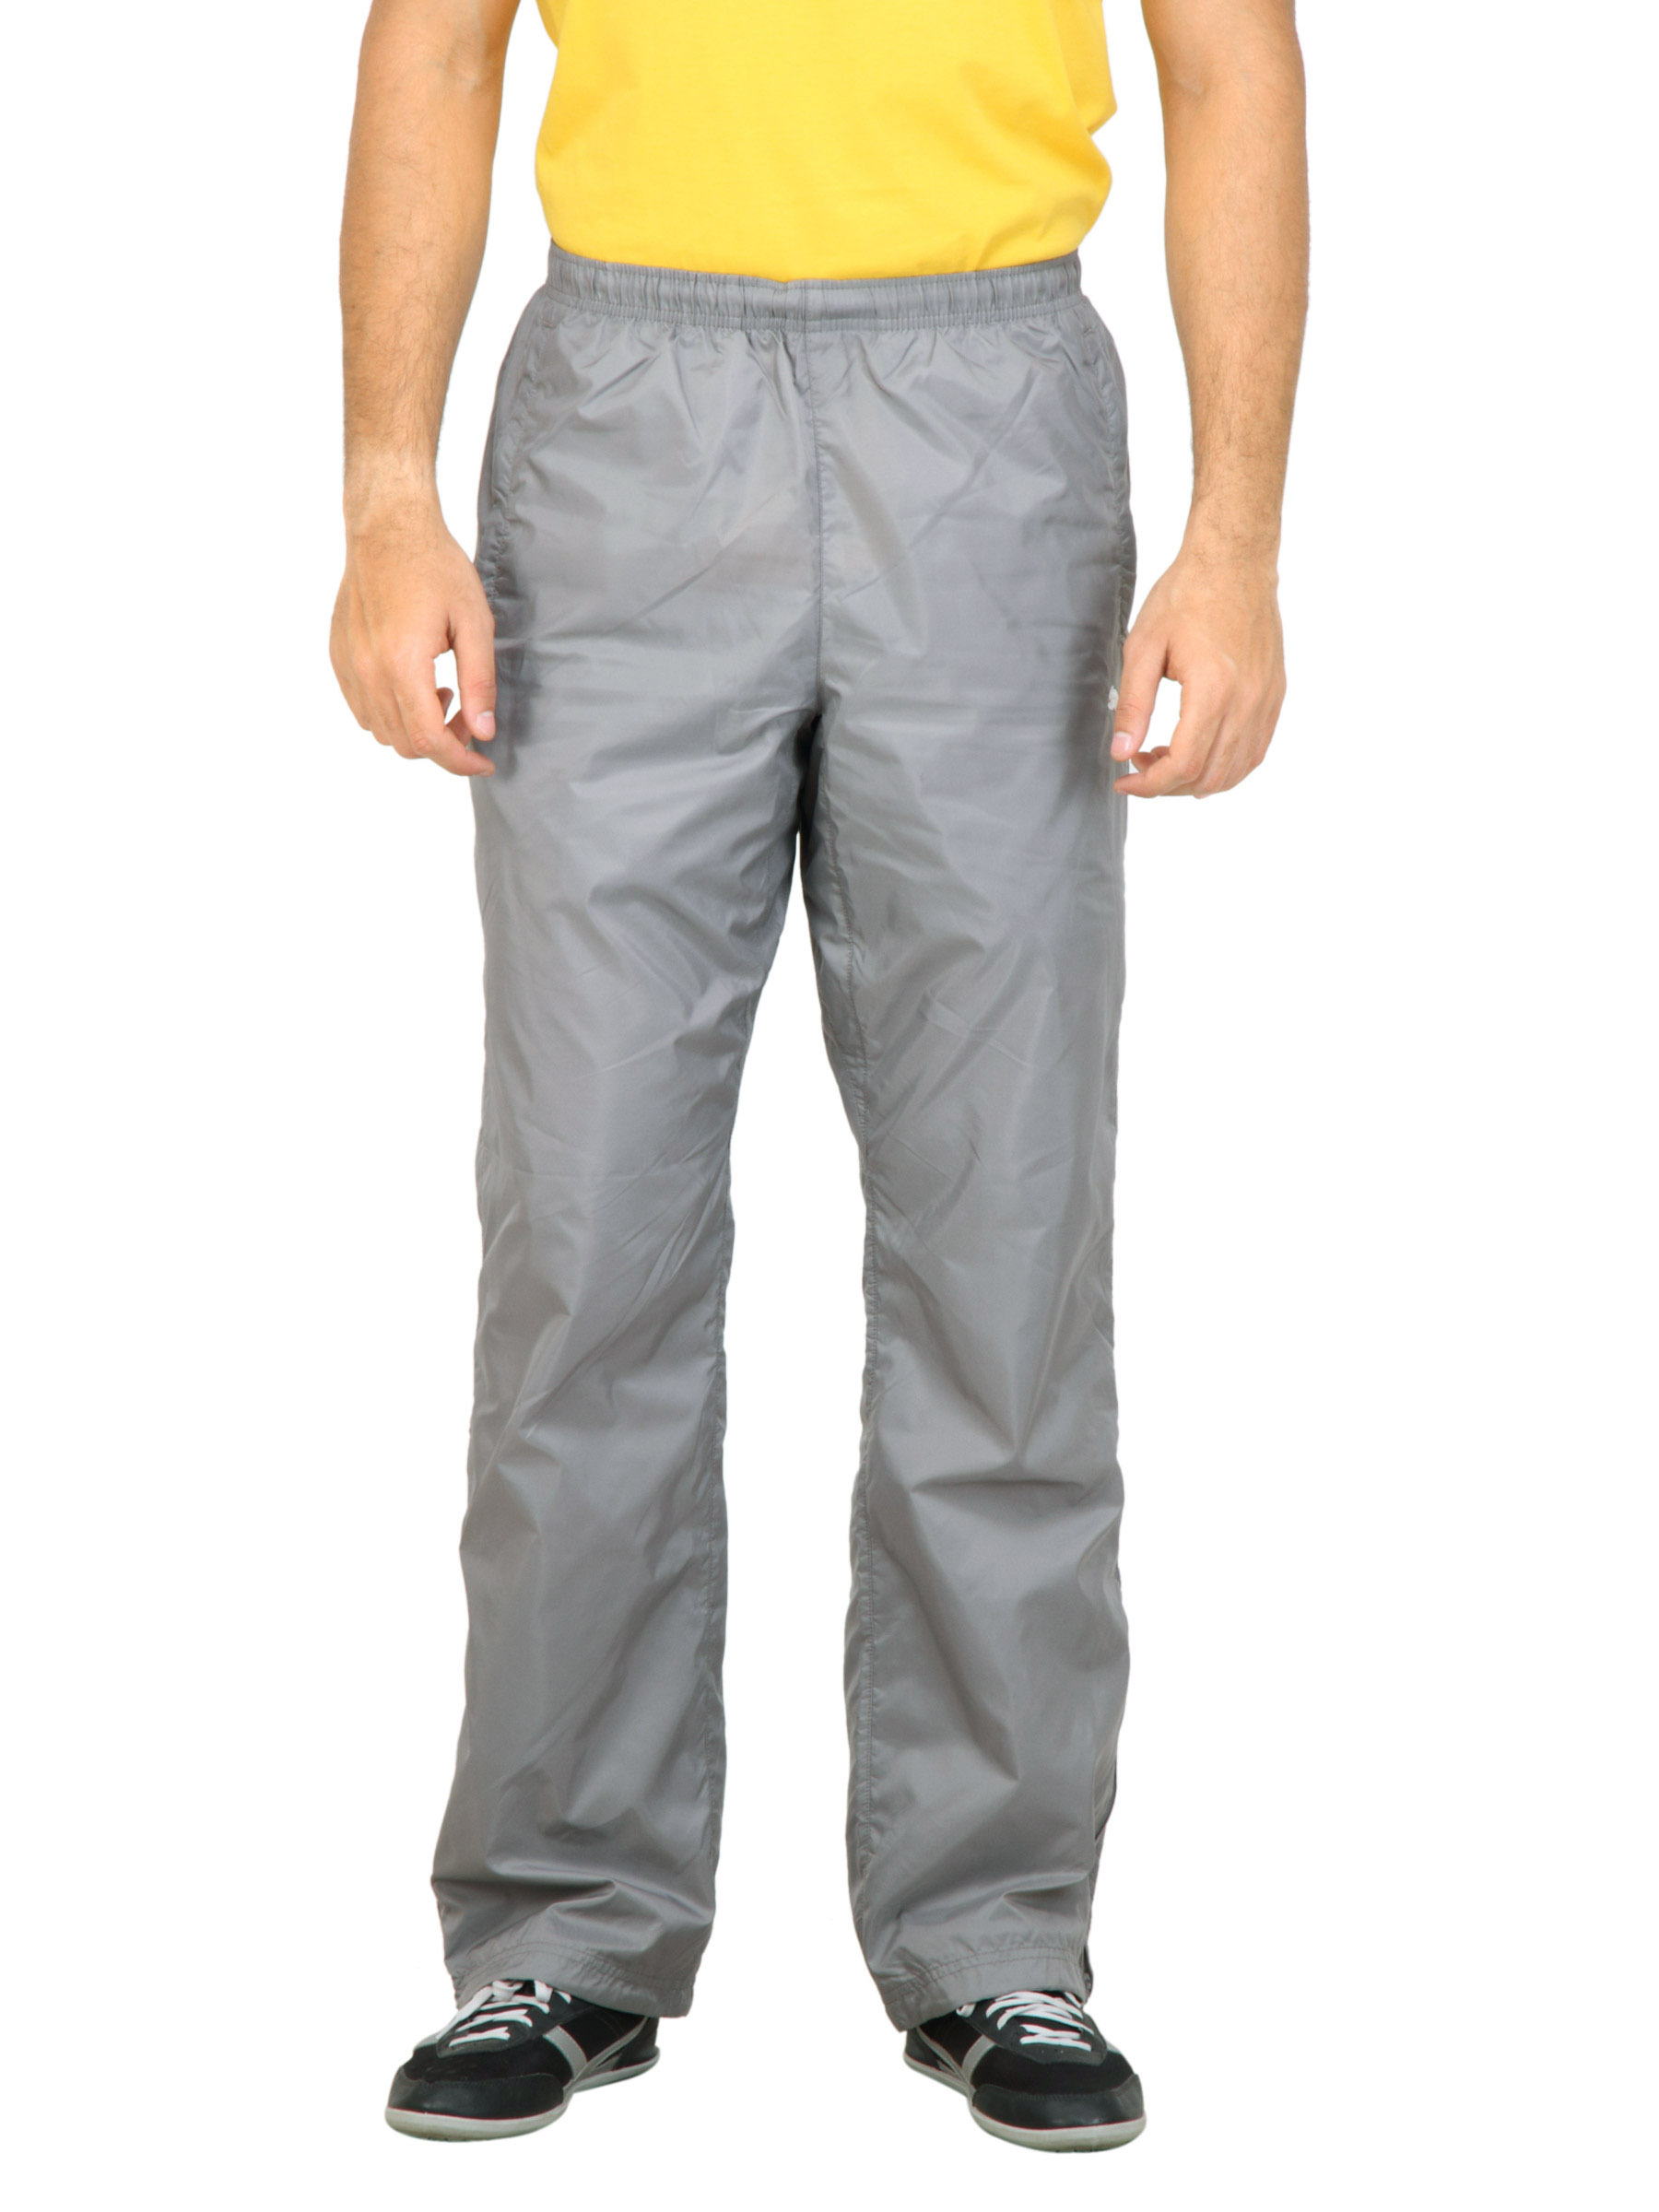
Puma Men South Africa  Grey Track Pant
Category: Apparel / Bottomwear / Track Pants
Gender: Men
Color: Grey
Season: Fall 2011
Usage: Sports